Elisabeth Christine of Brunswick-Wolfenbüttel-Bevern

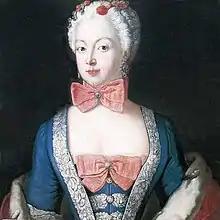
Elisabeth Christine, , the year before she became queen.

In 1730, Crown Prince Frederick of Prussia tried to flee from the tyrannical regime of his father, King Frederick William I, but was caught and imprisoned. To regain his freedom, he was required to marry Elisabeth Christine, daughter of Ferdinand Albert II, Duke of Brunswick-Wolfenbüttel and his wife Antoinette, in 1733. Elisabeth's maternal aunt Elisabeth Christine was the wife of Charles VI, Holy Roman Emperor. The match had thus been sought diplomatically by the Austrian court as well as by the "imperial party" around the king. This was in sharp contrast to the "English party" around Queen Sophie Dorothea, sister of King George II of Great Britain, and Crown Prince Frederick himself. They were seeking a marriage to the Queen's niece, Princess Amelia of Great Britain, which would result in a strong alliance between Prussia and Great Britain and was considered by the somewhat vain young prince a more "brilliant" match than the "provincial" Elisabeth Christine.